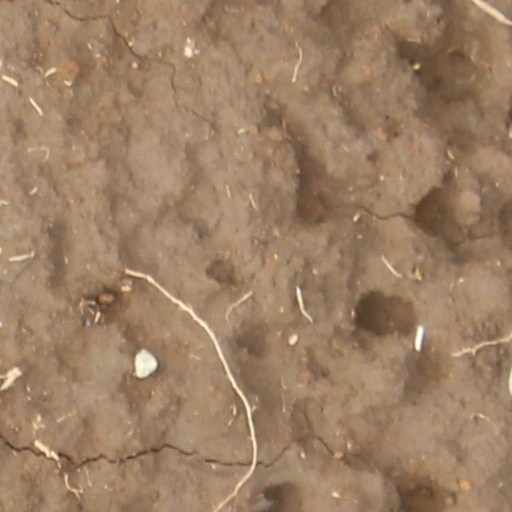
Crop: wheat